Keele University Science & Business Park

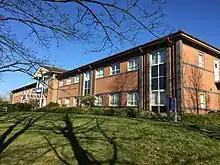

All employees of the Science Park can benefit from local campus amenities (bank, pharmacy, cafés) including the Sports Centre. There is also a Day Nursery available for 128 children aged 3 months to 5 years on campus. St John's CE Primary School provides further facilities in Keele village.